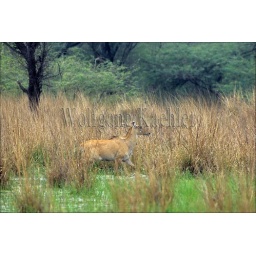
India, near delhi, sultanpur national park, blue bull, female (Antelope)